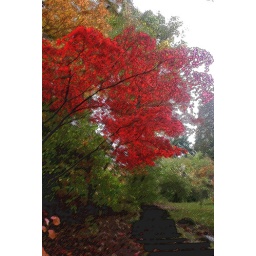
I love this picture of the red tree hanging over the steps at the Arboreteum. I think it's one of my favorites!